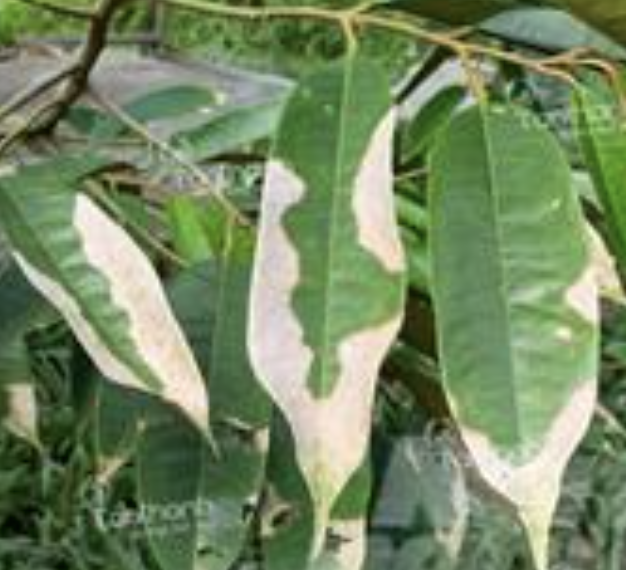
Label: anthracnose_disease